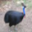
Label: bird